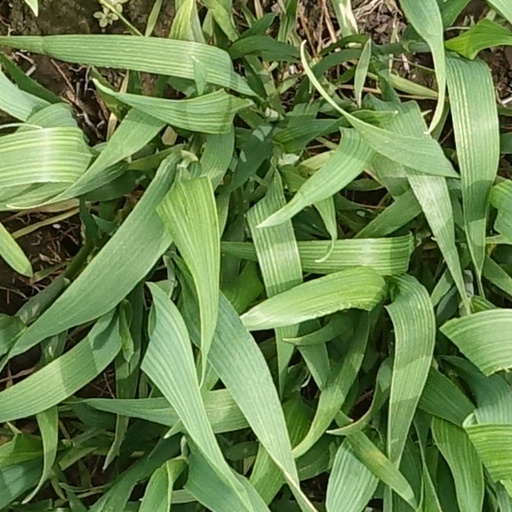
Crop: wheat